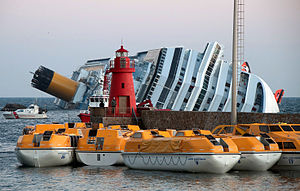
Costa Concordia / Galleri
Costa Concordia var et krydstogtskib på 290 meter, der blev bygget 2004-2006 på det italienske værft Fincantieri i Genova til Costa Crociere-rederiet i Genova.